DeepDotWeb

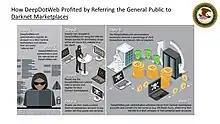
An infographic of how DeepDotWeb conducted its affiliate marketing operation by referring users to darknet marketplaces according to the United States Department of Justice

In March 2021 site administrator Tal Prihar pleaded guilty to his charge of conspiracy to commit money laundering.